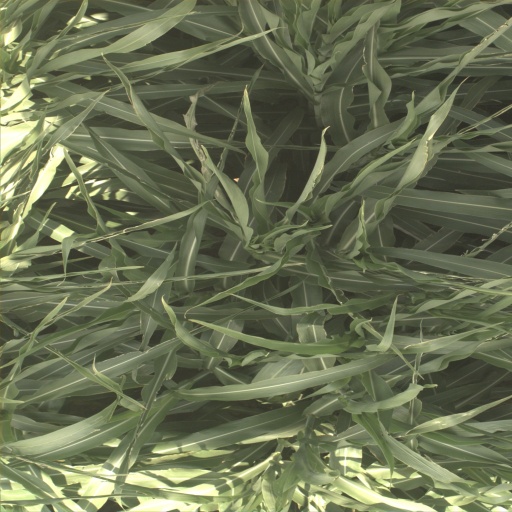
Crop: sorghum